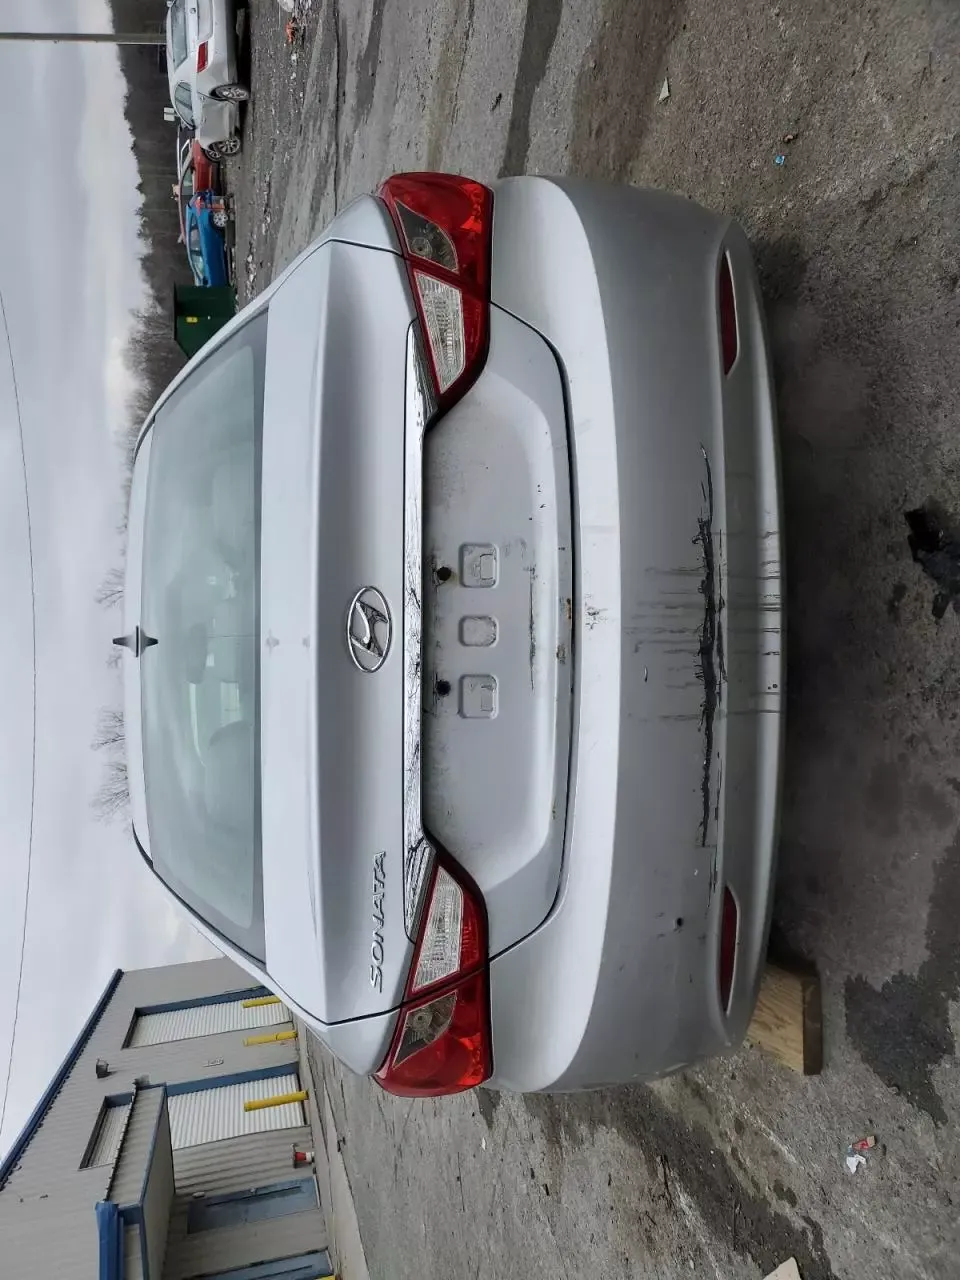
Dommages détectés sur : malle, pare-choc arrière, plaque d'immatriculation arrière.
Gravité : mineur